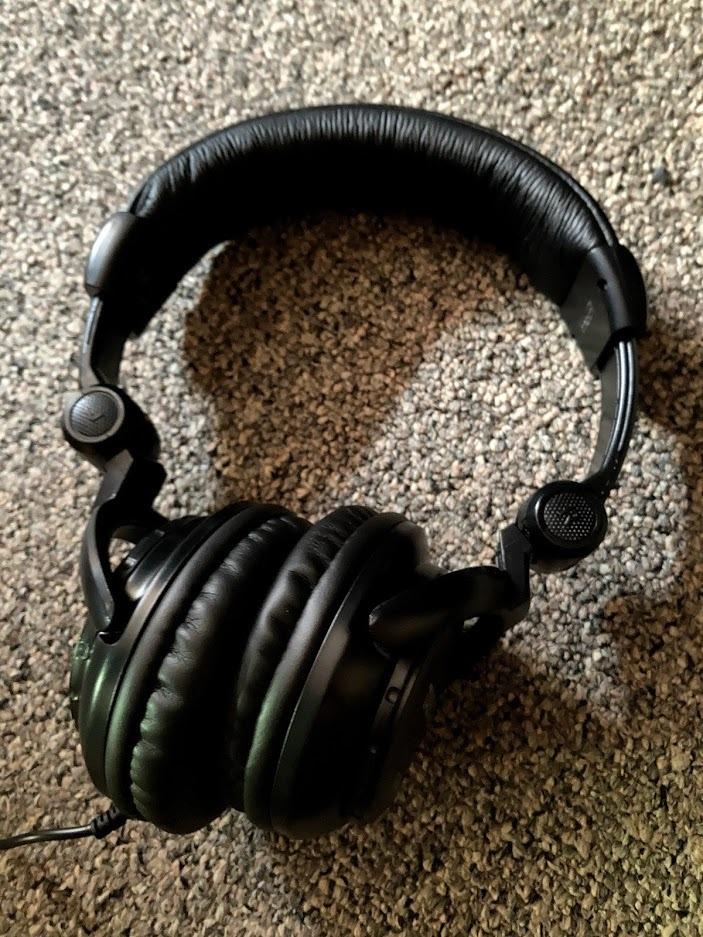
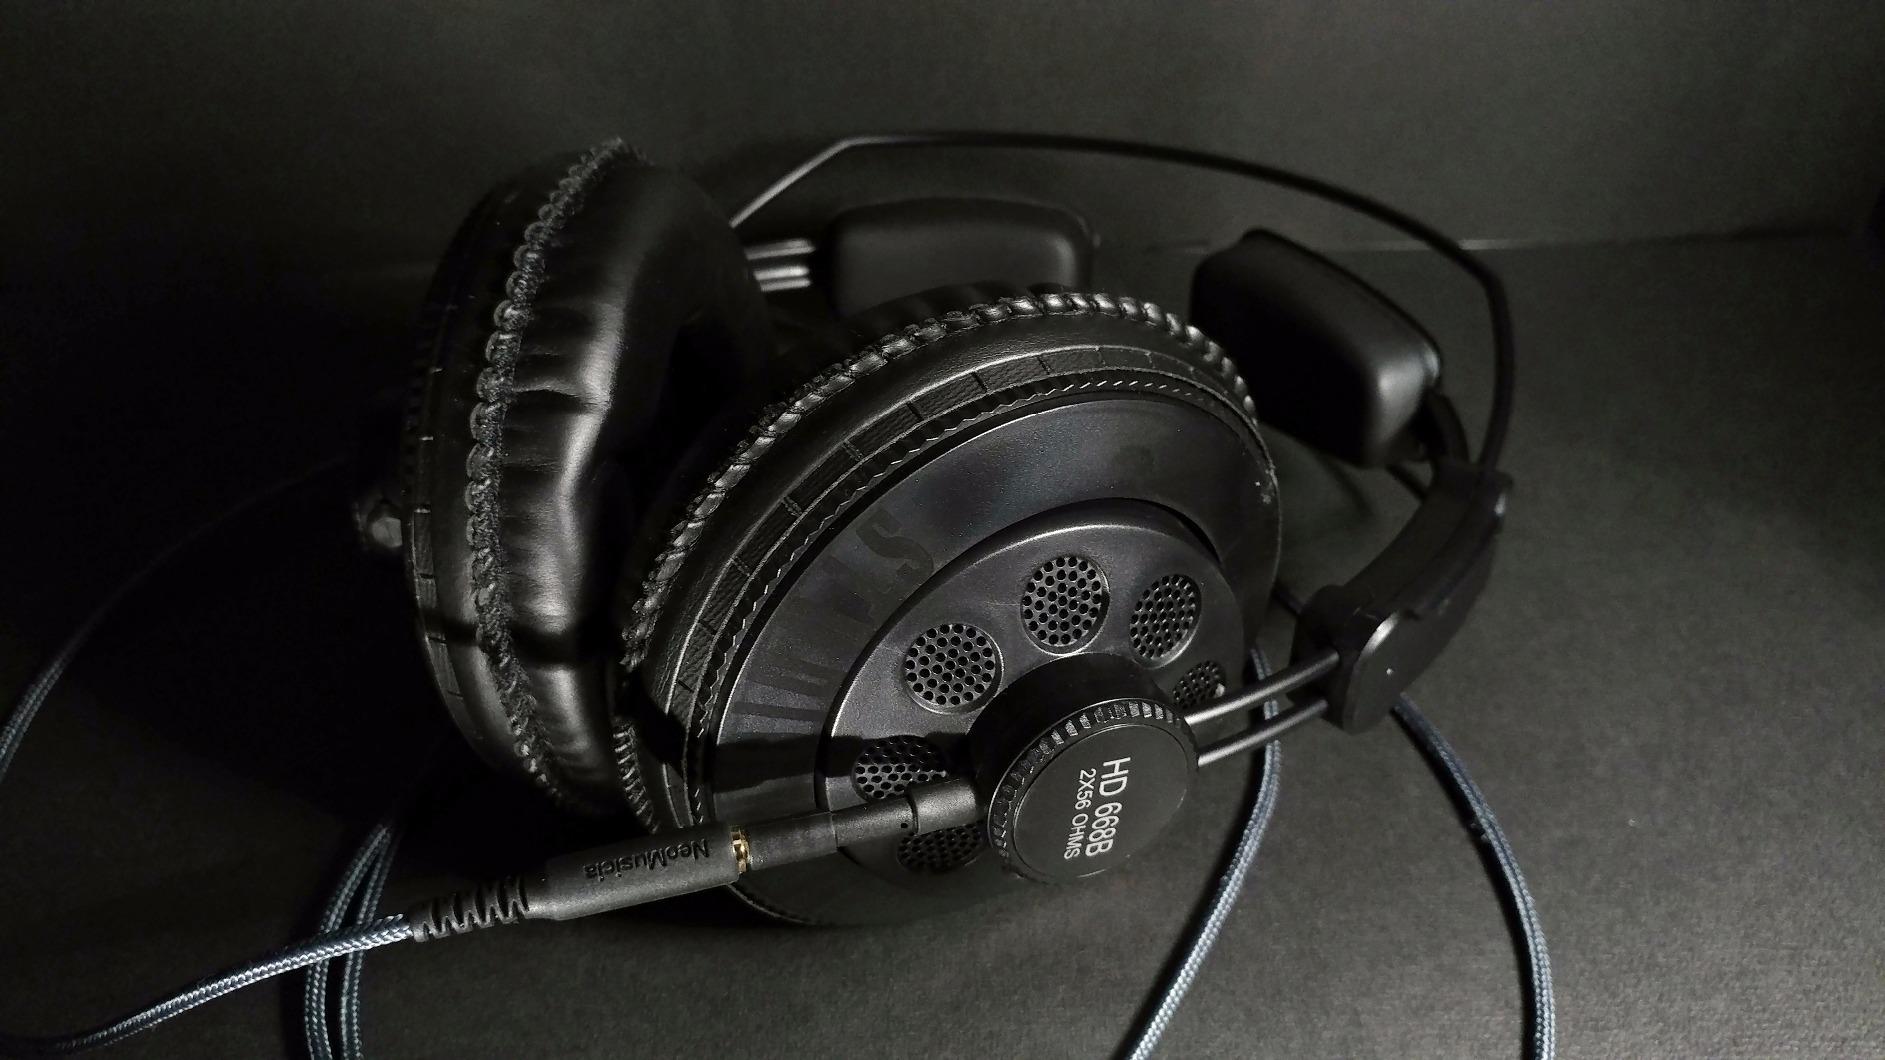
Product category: headphones
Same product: no